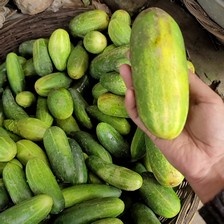
Label: cucumber